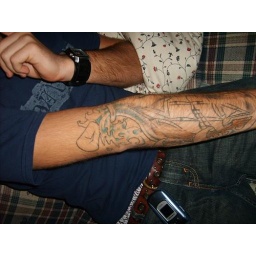
brans ship in a bottle tattoo